Double Dragon IV

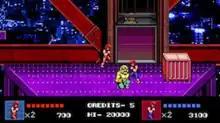
The game is heavily influenced by "Double Dragon II" and features the return of protagonists Jimmy and Billy Lee, as well as enemies such as Abobo.

In addition to a story mode, the game includes a two-player duel mode and a tower battle mode. Enemies and bosses as well as hidden characters can be unlocked for Story and Duel modes through Tower Mode.